Norris L. Einertson

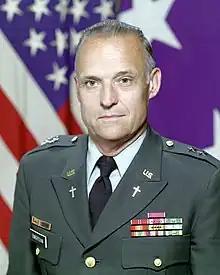
Major General Norris Leonard Einertson17th Chief of Chaplains of the United States Army

Chaplain (Major General) Norris Leonard Einertson, USA (born August 6, 1930) is a retired American Army officer who served as the 17th Chief of Chaplains of the United States Army from 1986 to 1990. Einertson held degrees from Luther Theological Seminary and New York Theological Seminary. He was endorsed by the Evangelical Lutheran Church in America.